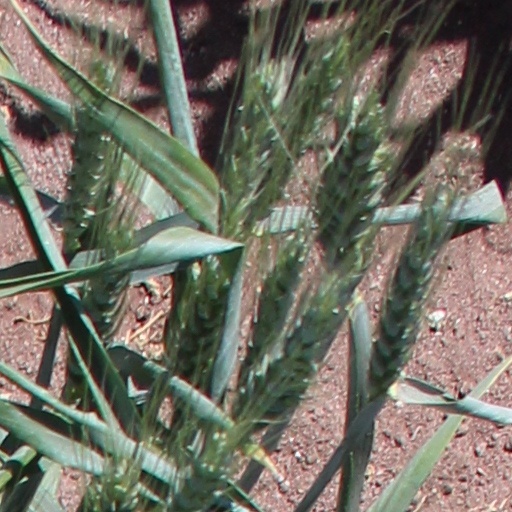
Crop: wheat